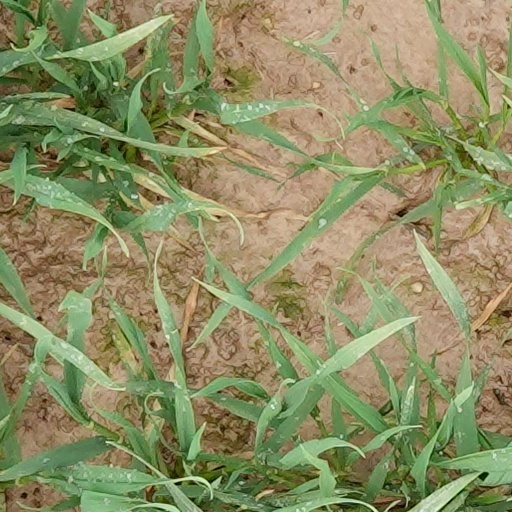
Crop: wheat